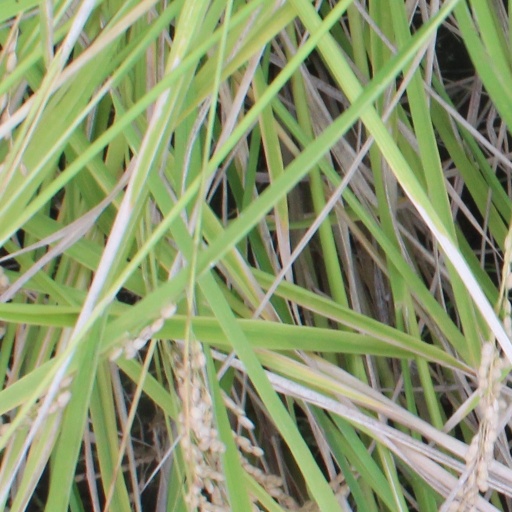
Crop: rice